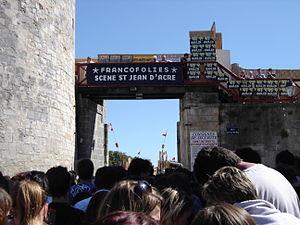
Les Francofolies est un festival de musique créé en 1985 à La Rochelle en Charente-Maritime à l'initiative de Jean-Louis Foulquier. Le festival a depuis lieu tous les ans au mois de juillet, il est géré par la société des Francofolies.
La tour de la Chaîne est, avec la tour Saint-Nicolas et la tour de la Lanterne, l'une des trois tours du front de mer de La Rochelle, et l'une des deux tours emblématiques du Vieux-Port, dont elle constitue la majestueuse porte d'entrée.